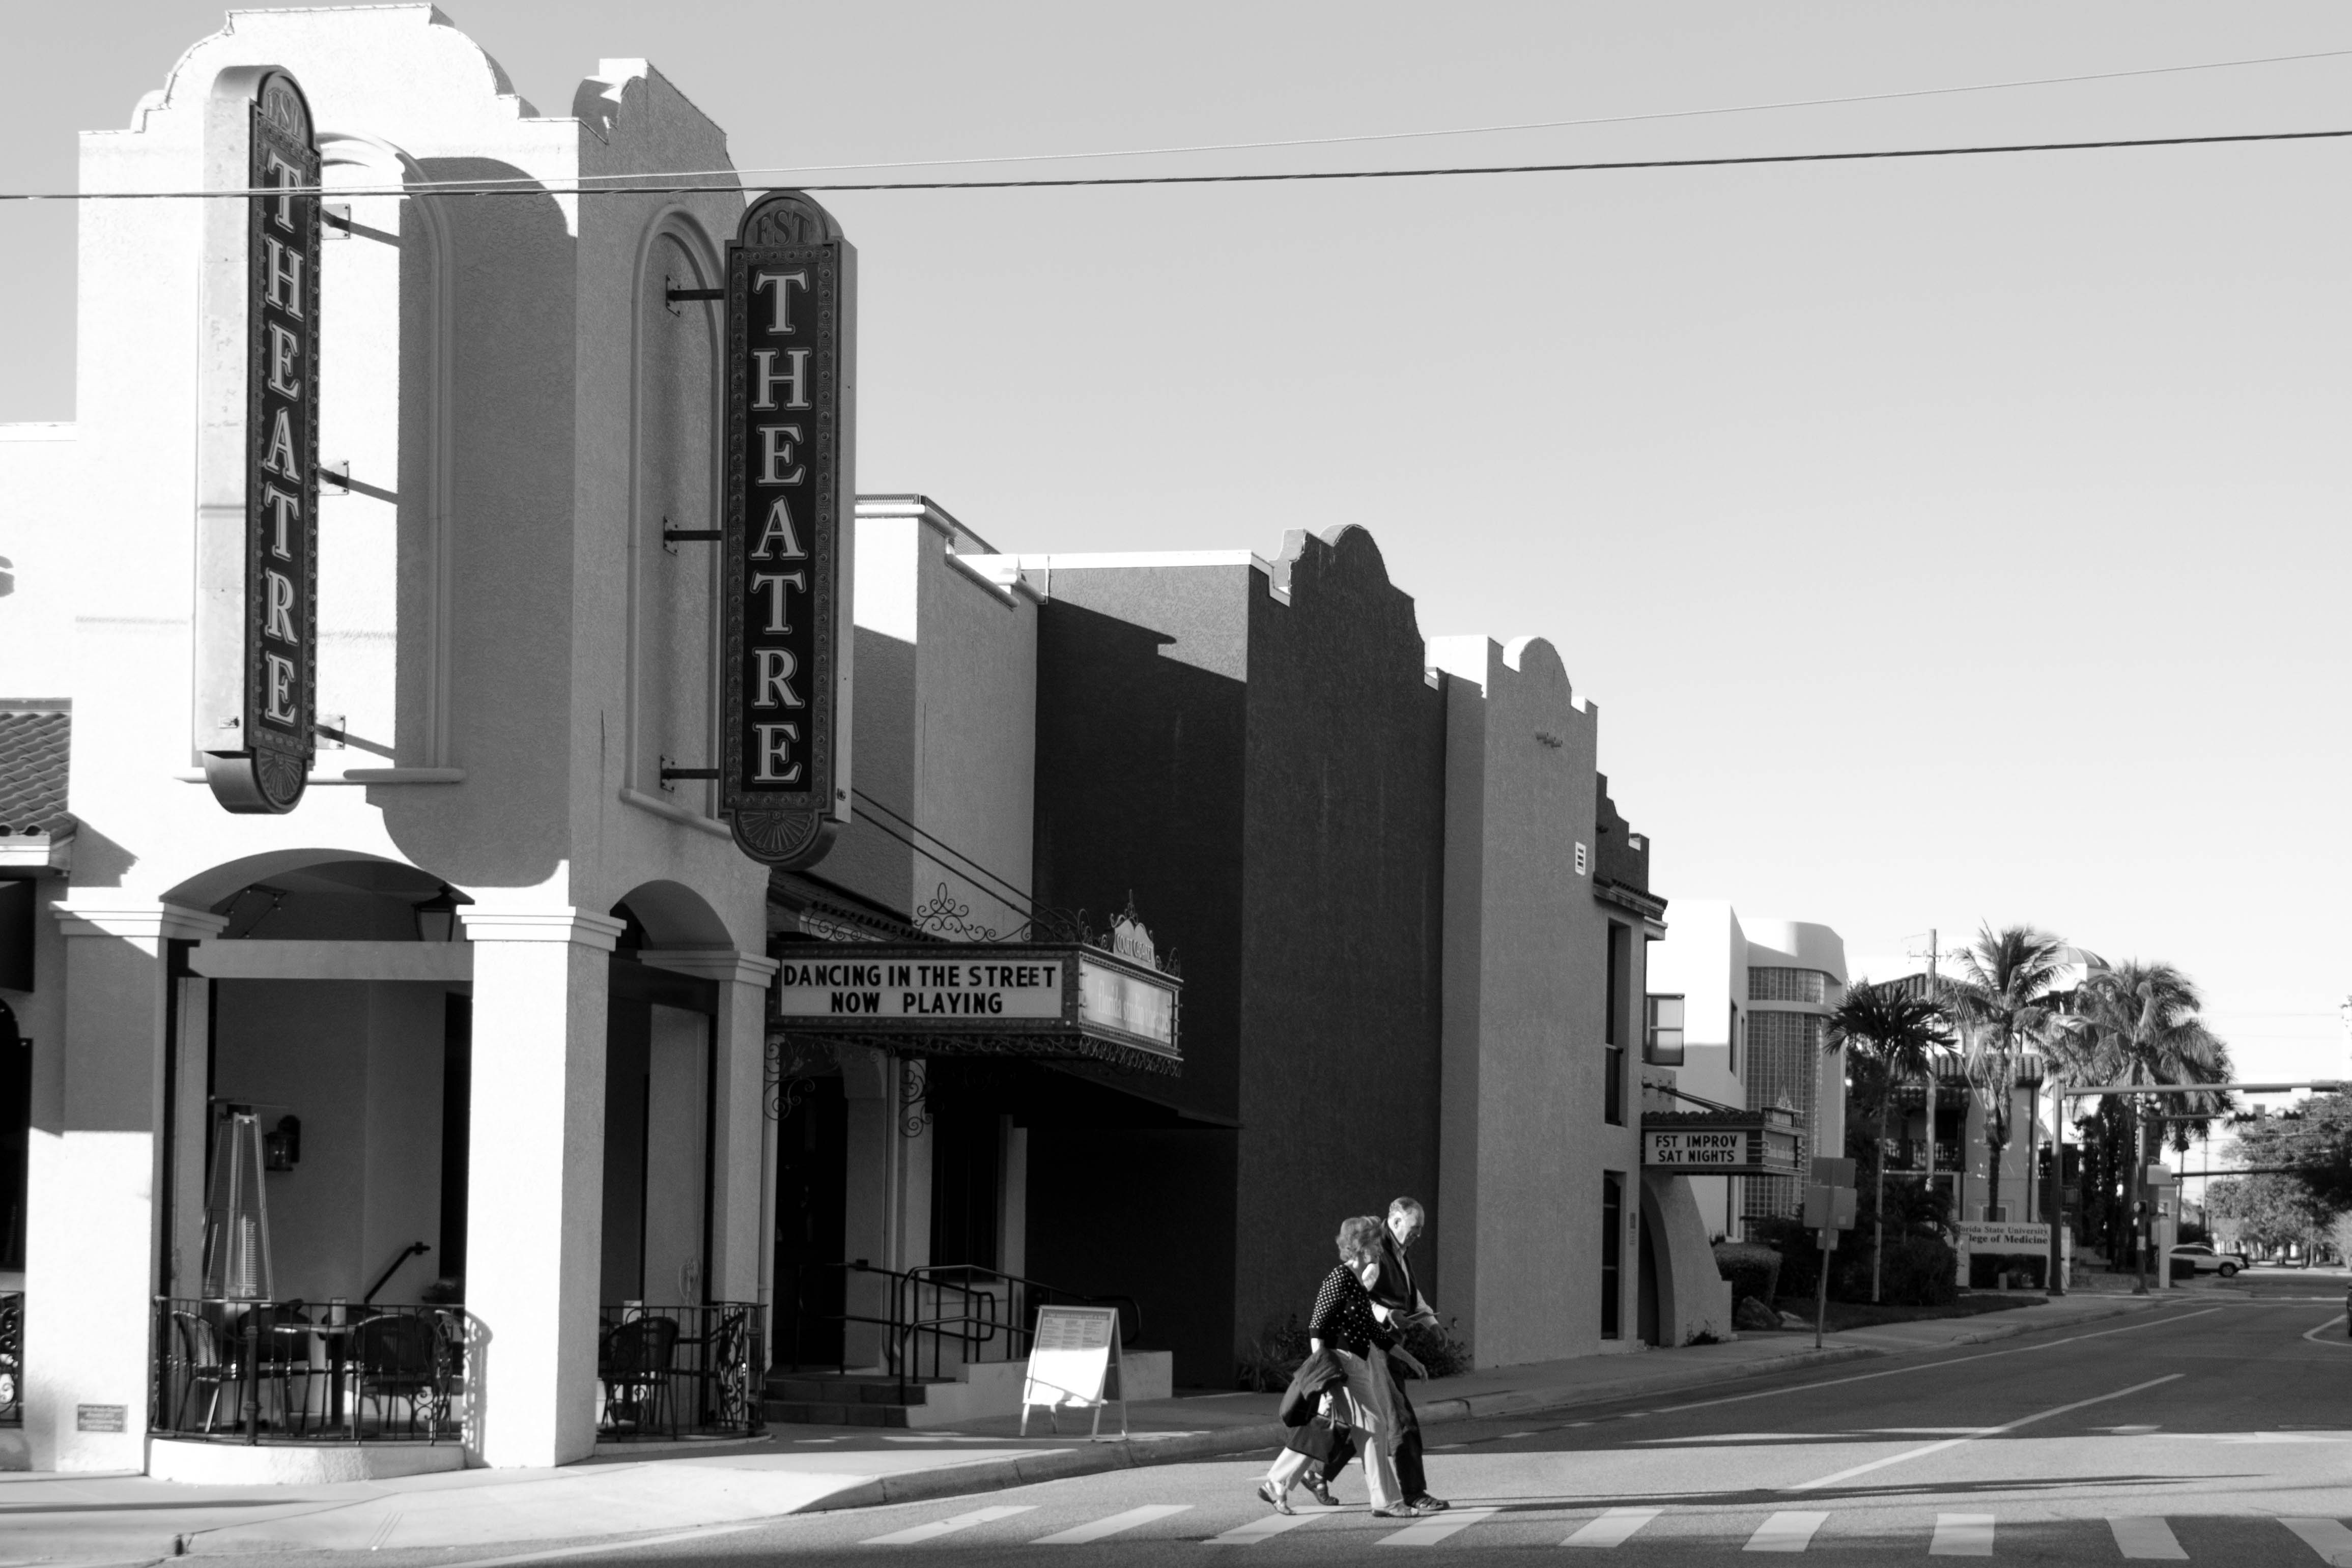
landscape, black and white, architecture, people, road, street, vintage, house, town, building, old, city, urban, monument, cityscape, downtown, travel, europe, show, square, ancient, landmark, facade, blue, exterior, historic, monochrome, tourism, theatre, national, place, design, happy, culture, cinema, theater, history, european, famous, heritage, historical, site, entertainment, sarasota, urban area, monochrome photography, human settlement